The Heart of a Woman

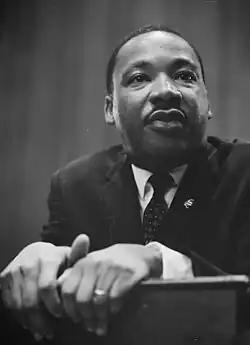
Angelou describes her work for Dr. Martin Luther King Jr.'s Southern Christian Leadership Conference in "The Heart of a Woman".

The events described in "The Heart of a Woman" take place between 1957 and 1962, beginning shortly after the end of Angelou's previous autobiography, "Singin' and Swingin' and Gettin' Merry Like Christmas". Angelou and her teenage son Guy have moved into a houseboat commune in Sausalito, California. After a year, they move to a rented house near San Francisco. Singer Billie Holiday visits Angelou and her son there, and Holiday sings "Strange Fruit", her famous song about the lynching of Black men, to Guy. Holiday tells Angelou, "You're going to be famous. But it won't be for singing." In 1959, Angelou and Guy moved to New York City. The transition is difficult for Guy, and Angelou is forced to protect him from a . No longer satisfied with performing in nightclubs, she dedicates herself to acting, writing, political organizing, and her son. Her friend, novelist John Killens, invites her to join the Harlem Writers Guild. She meets other important African-American artists and writers, including James Baldwin, who would become her mentor. She becomes a published writer for the first time.